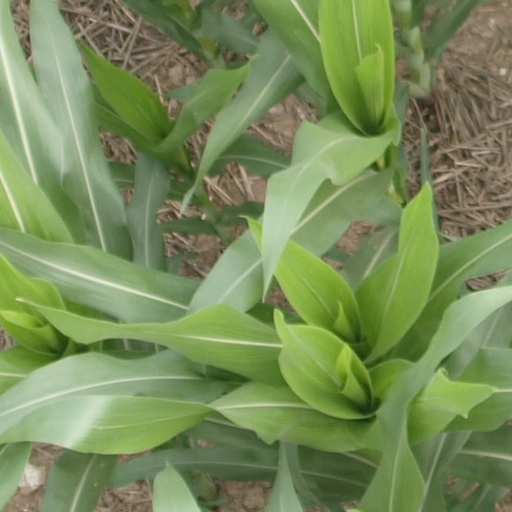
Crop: maize; corn